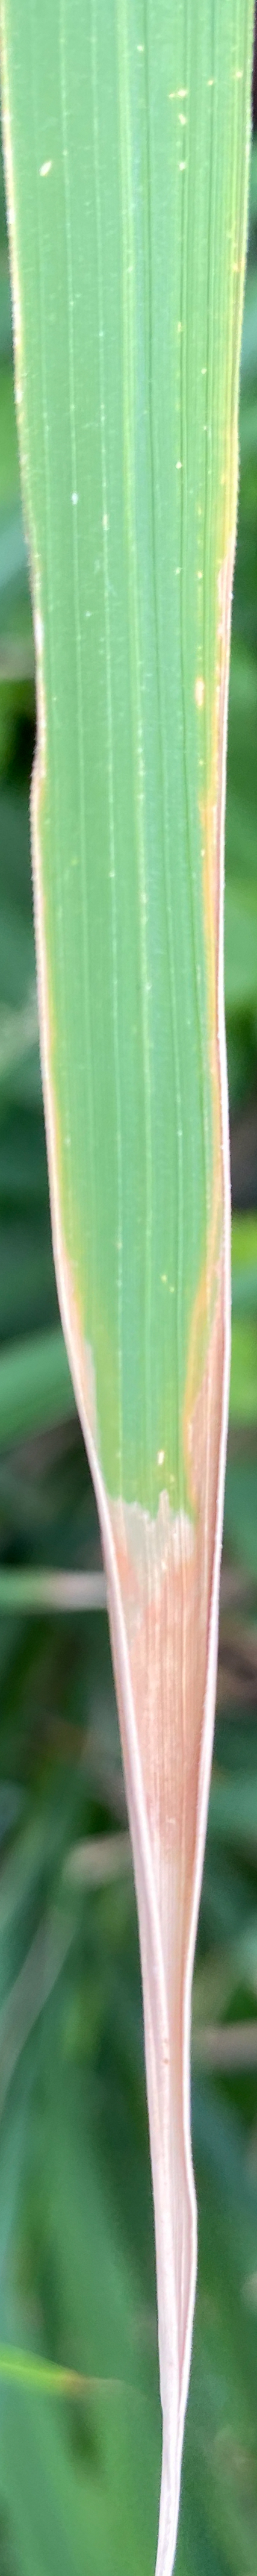
Nhãn: P